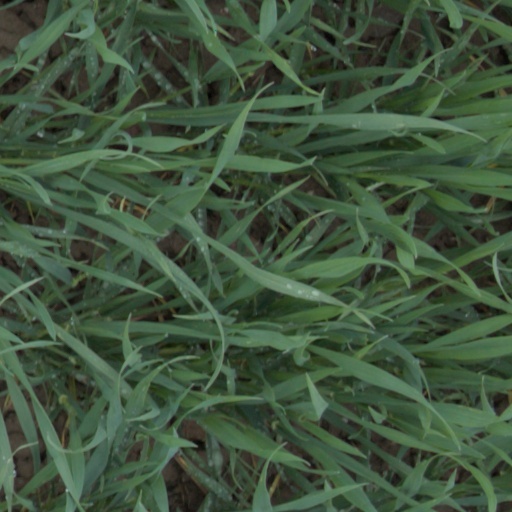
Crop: wheat